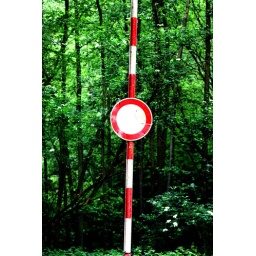
Red and white in front of green